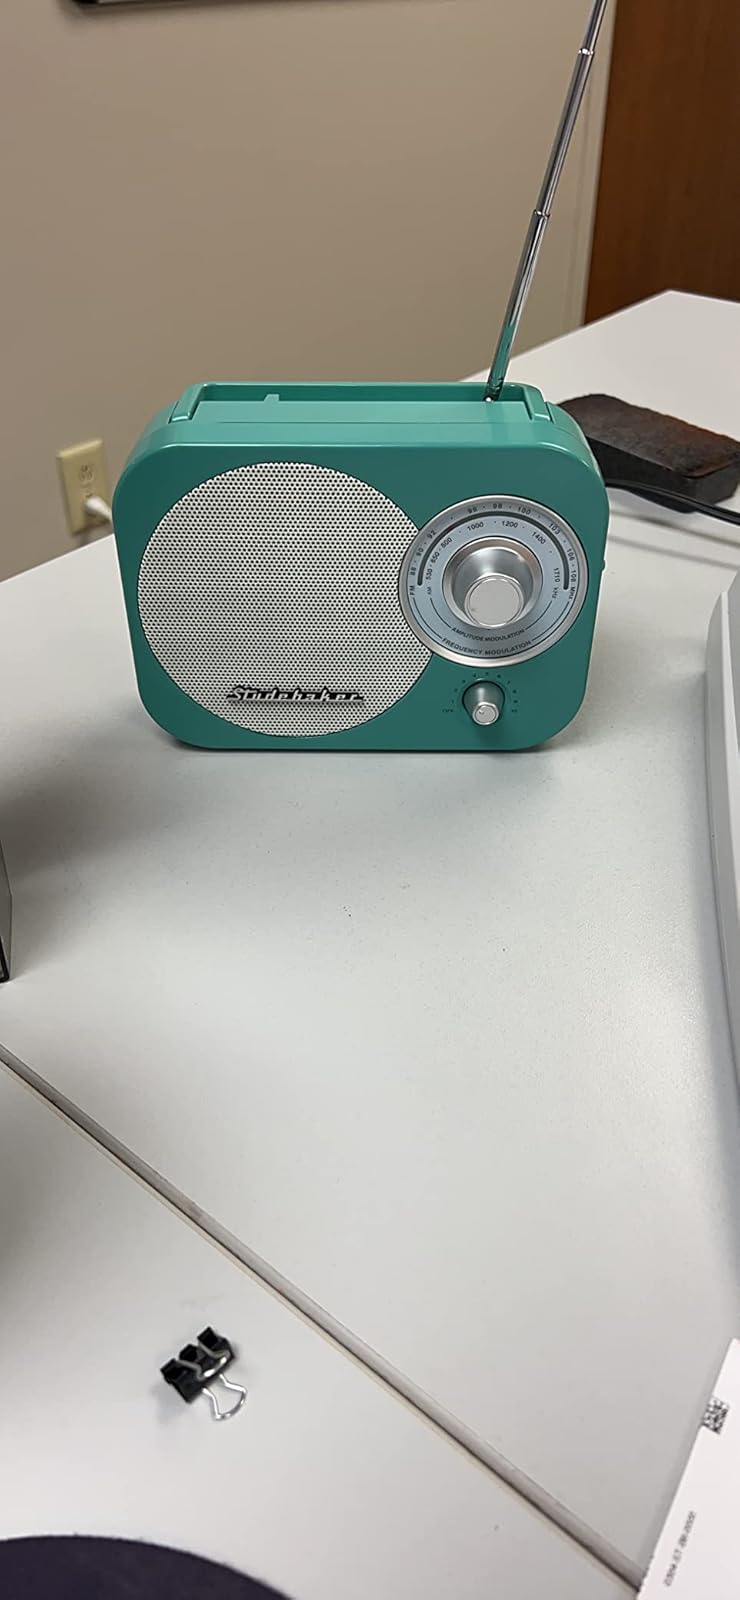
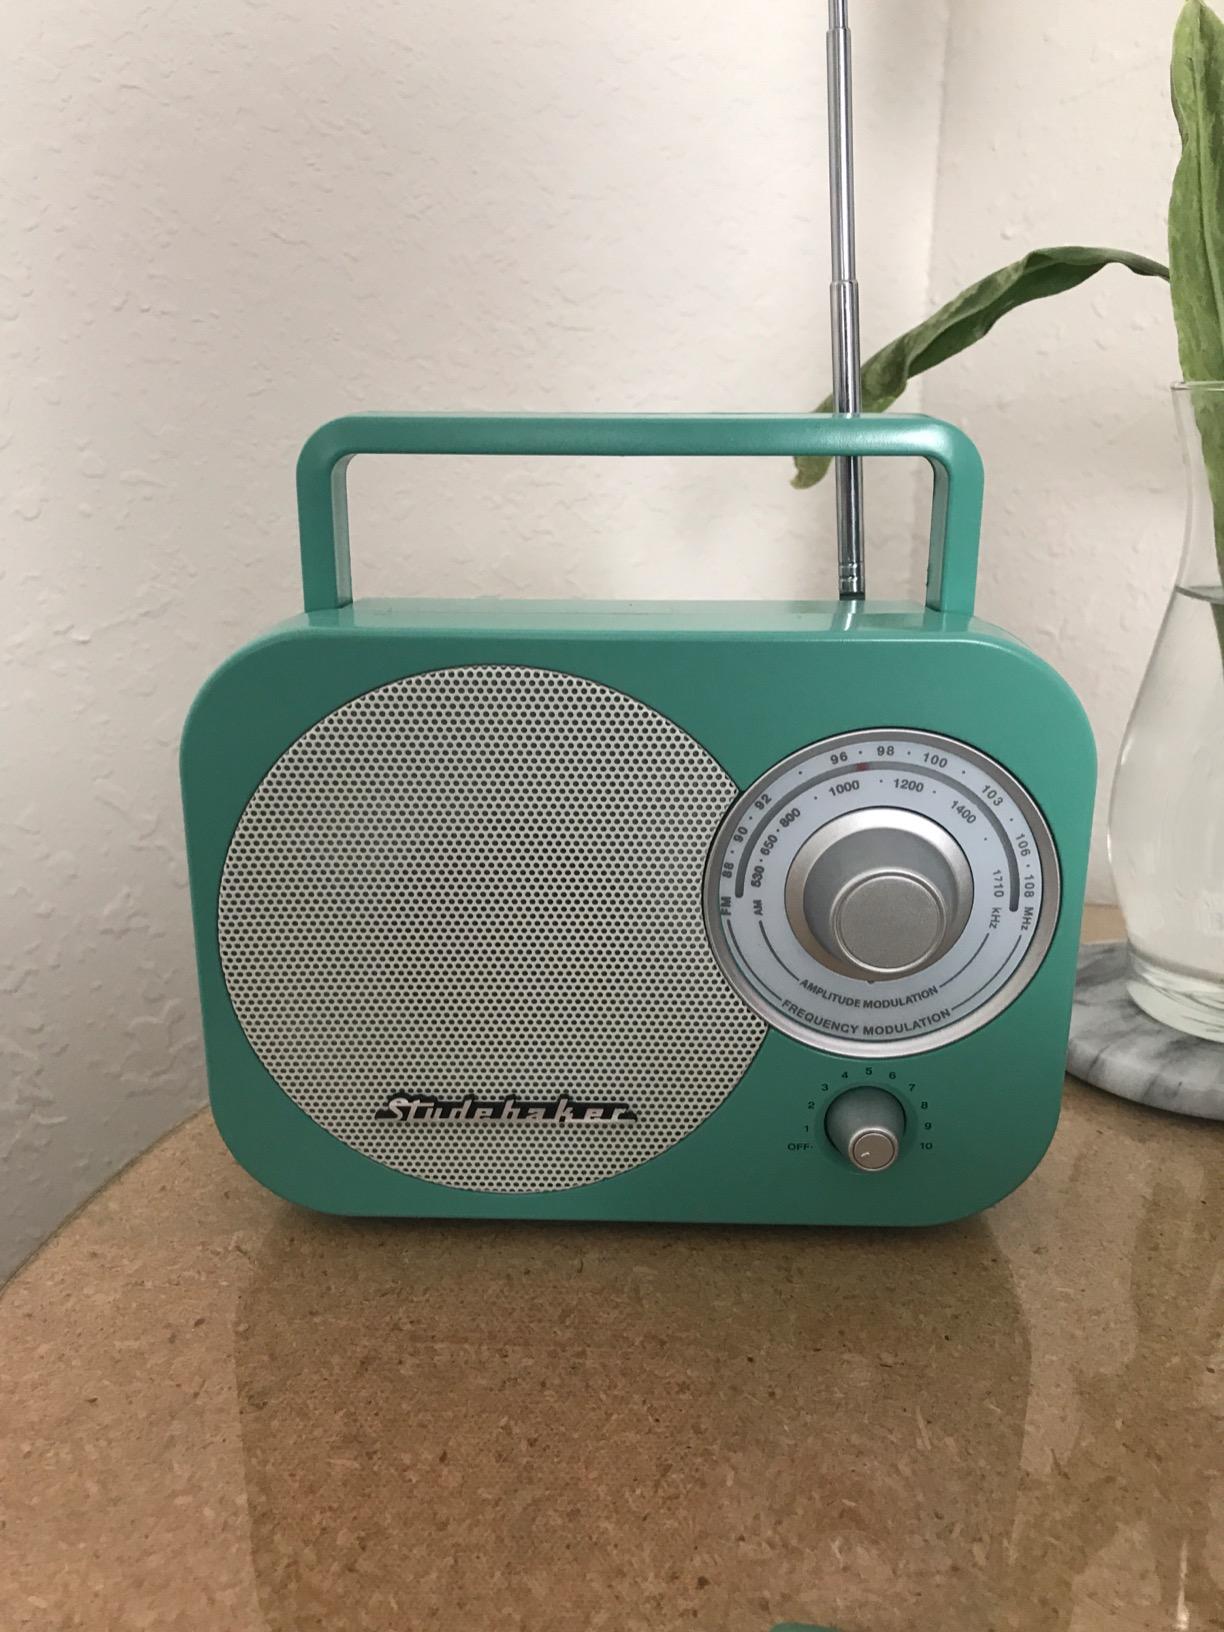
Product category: radio
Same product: yes